Indian Institute of Management Bangalore

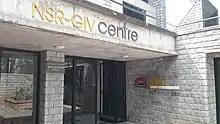
NSRCEL Entrance in IIMB

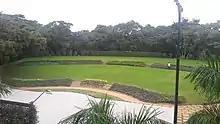
Curved amphitheatre for events

"Light" and "Environment" were the cornerstones of the "poly-nuclear" design concept, a hybrid of Indian traditional architecture and principles of "Team 10" modernists. The notable architectural elements include the multi-storeys-high passageways, trellises, open quadrangles with ample area for greenery, sunlight streaming in through the pergolas, semi-open corridors, geometrical roofs, rough texture finish, and Kota-stone flooring. An interplay of walls-n-openings, lights-n-shadows, and solids-n-voids changes the character of the main building during different times of the day, and during different seasons. The 54,000 sq-m original complex is built in combination of hand-chipped granite stonemasonry, and exposed concrete. The campus design began in 1977, and the construction of buildings was finished in 1983. The greening effort started later in 1991, and by the 2020s the campus had a green cover of 62 acres with around 30,000 trees, and 50+ ground re-charge wells. Subsequent newer buildings, like the 6,500 sq-m "New Classroom Complex", were designed by Sanjay Mohe and P.N. Medappa of "Mindspace Architects".